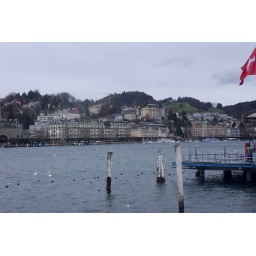
A view from the bridge outside the train station in Lucerne, Switzerland. Was amazed at the amount of flags.